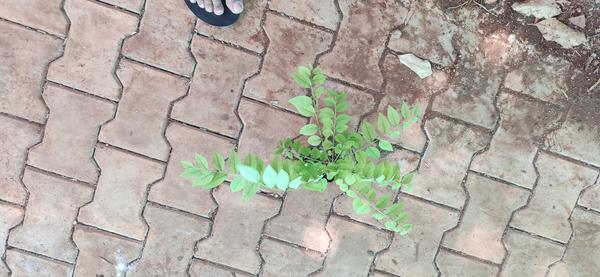
Plant: Amla